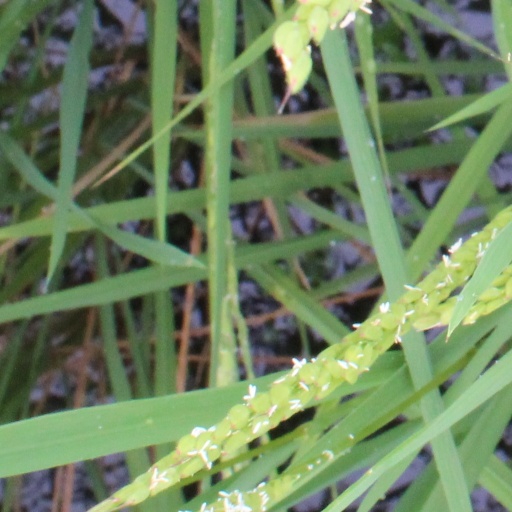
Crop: rice